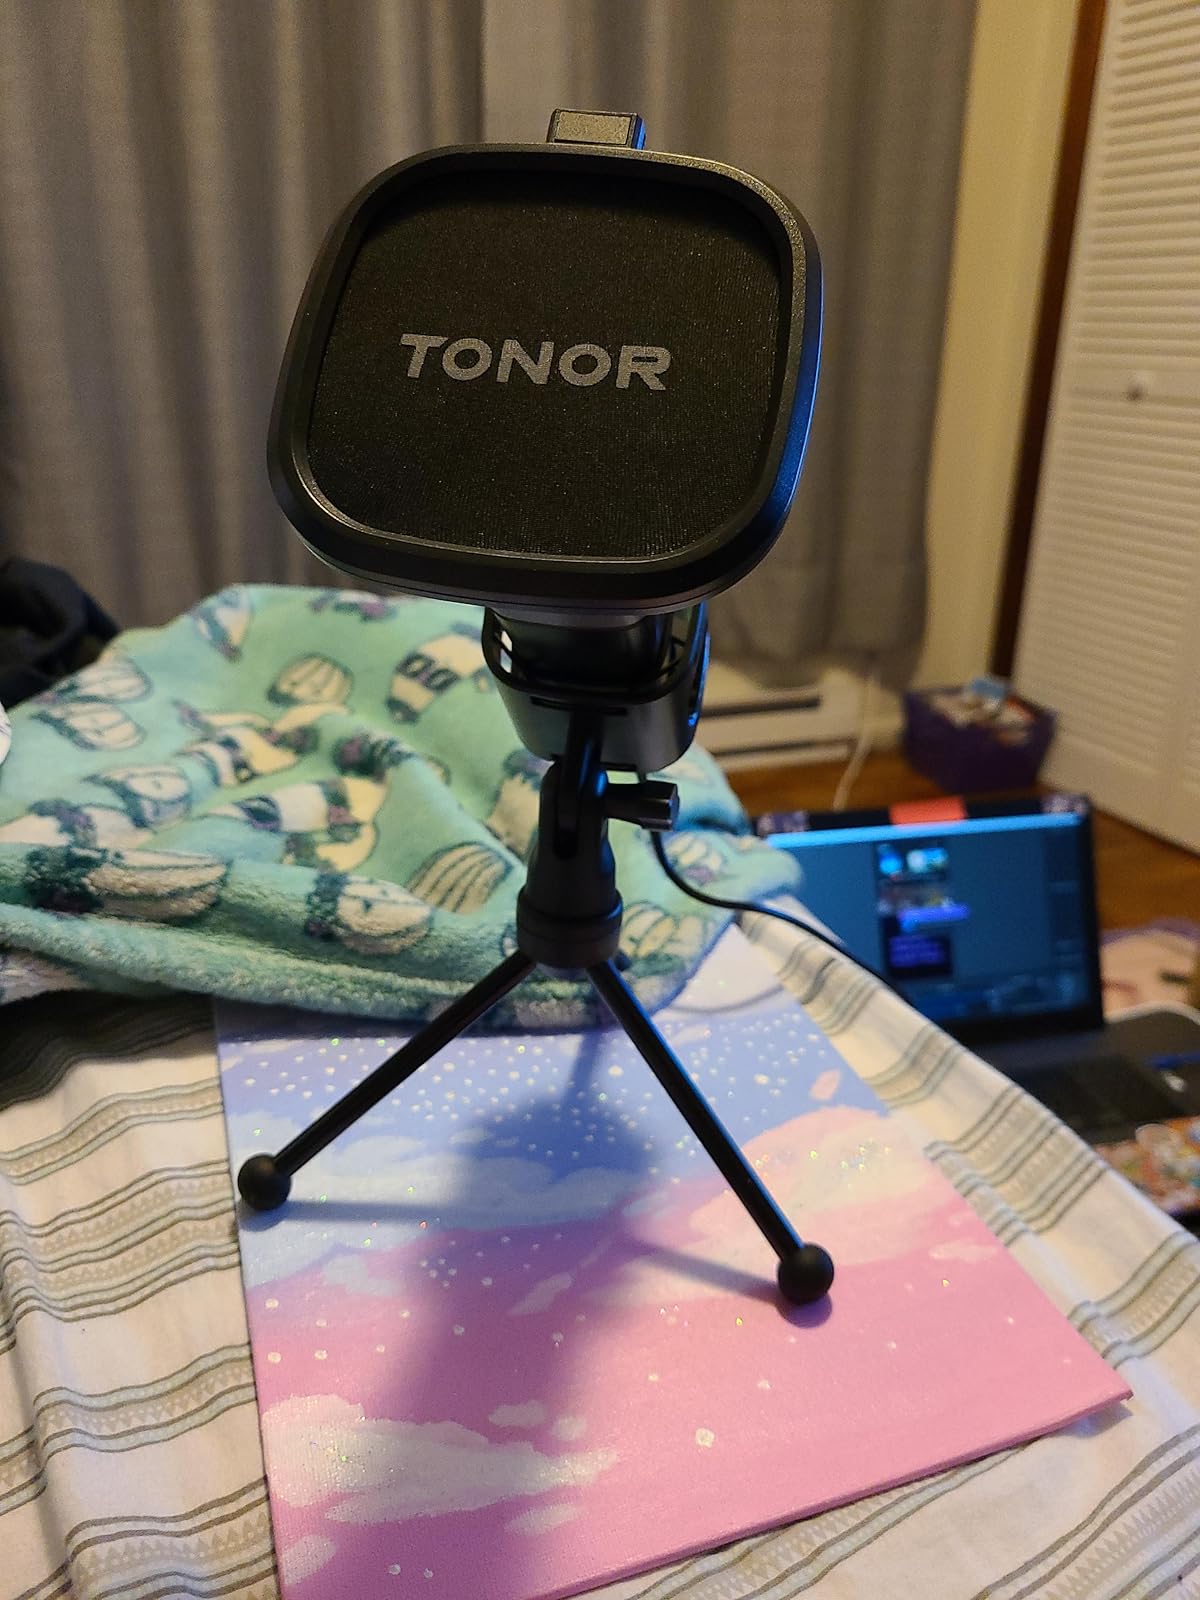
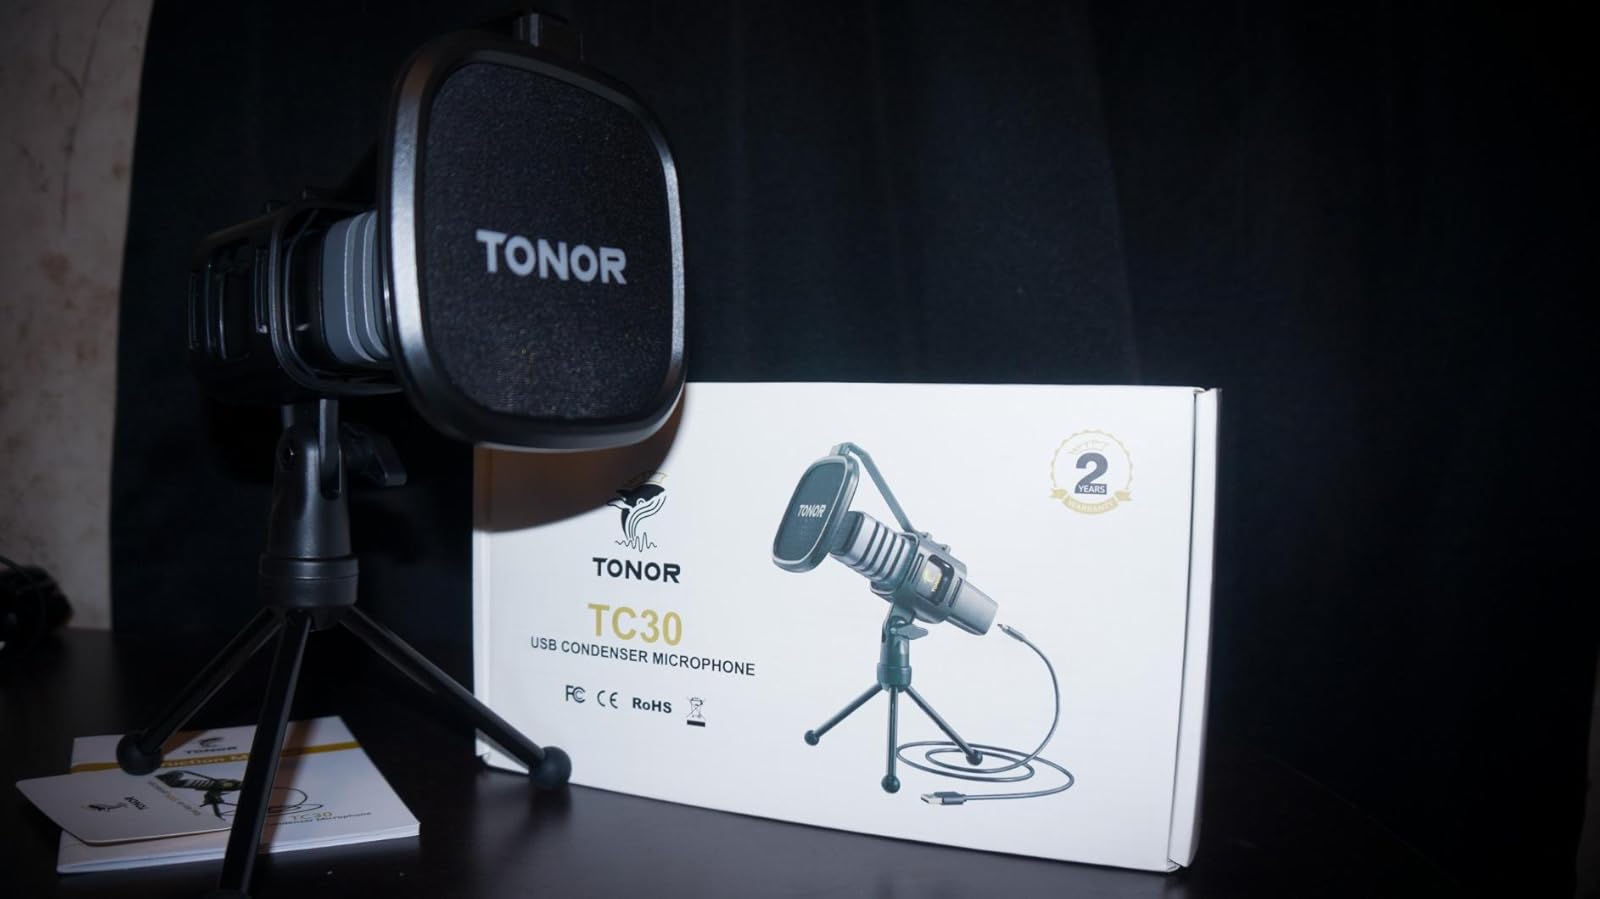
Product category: microphone
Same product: yes